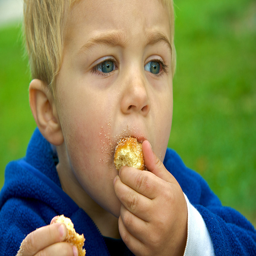
A young blond haired boy eating food while standing on a grass covered field.
A young boy is eating a snack outside.
A little boy putting food in his mouth.
A small boy putting small pieces of food in his mouth
A little boy eating a bread ball outside.